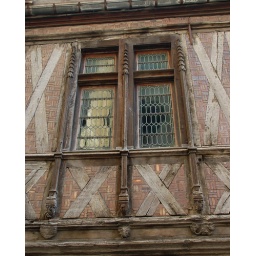
Leaded glass windows in timber and brick-front building - Dijon